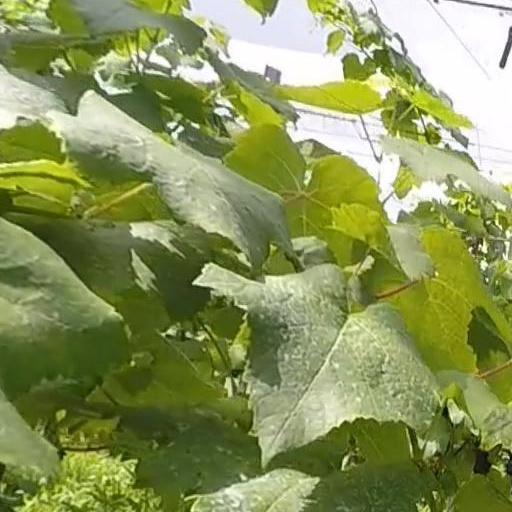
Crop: grape